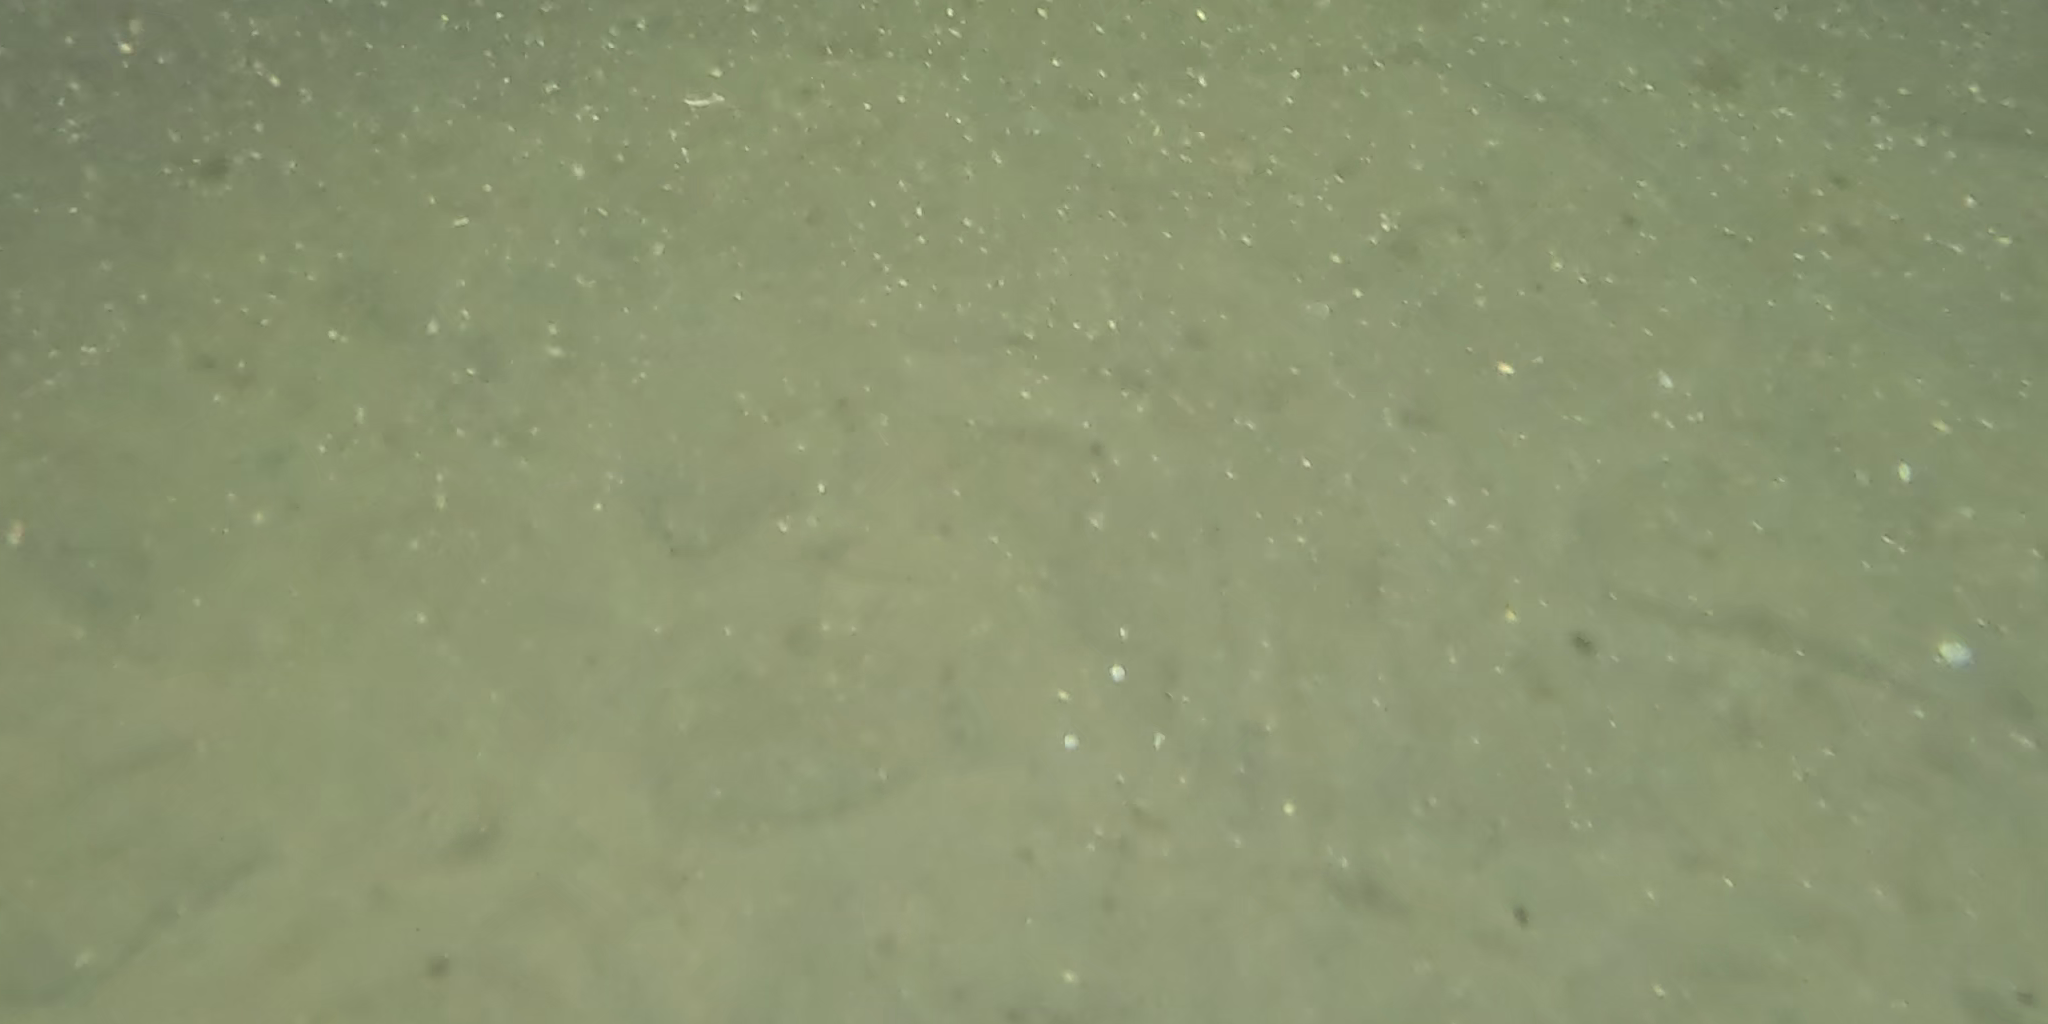
Seabed habitat: sand